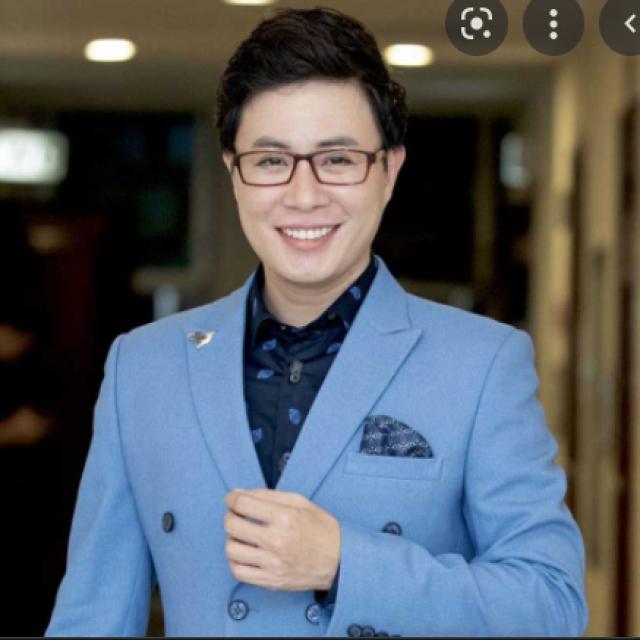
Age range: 45-64